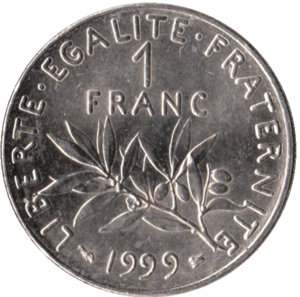
Ceci est une liste de toutes les émissions de Franc français depuis 1960, les pièces de monnaies ainsi que les billets de banque.
La pièce de 1 franc Semeuse version 1960 est une pièce de monnaie française d'une valeur de un franc. Frappée de 1960 à 2001, elle reprend le même dessin que les pièces de 1 franc frappées à la fin du XIXᵉ siècle et au début du XXᵉ siècle, ces dernières étant alors des pièces en ancien franc. Il s'agit du type Semeuse créé en 1897 par Oscar Roty utilisé depuis sur plusieurs pièces de monnaies ainsi que des timbres - et qu'on retrouvera, stylisé, sur plusieurs pièces en euro.
Le franc, précisé franc français lorsqu'il peut y avoir ambiguïté, est une ancienne unité monétaire de la France, utilisée également en Andorre et à Monaco.